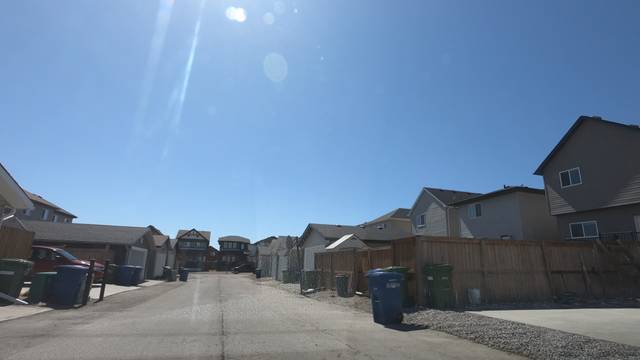
Region: Canada
Coordinates: 51.307, -114.044